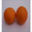
Label: orange